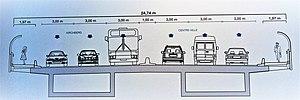
Le Pont Grande-Duchese Charlotte. Coupe avant les travaux de rénovation (2015-2017).